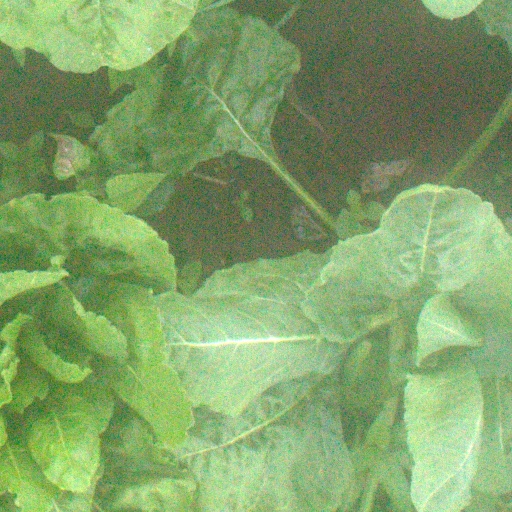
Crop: sugar beet